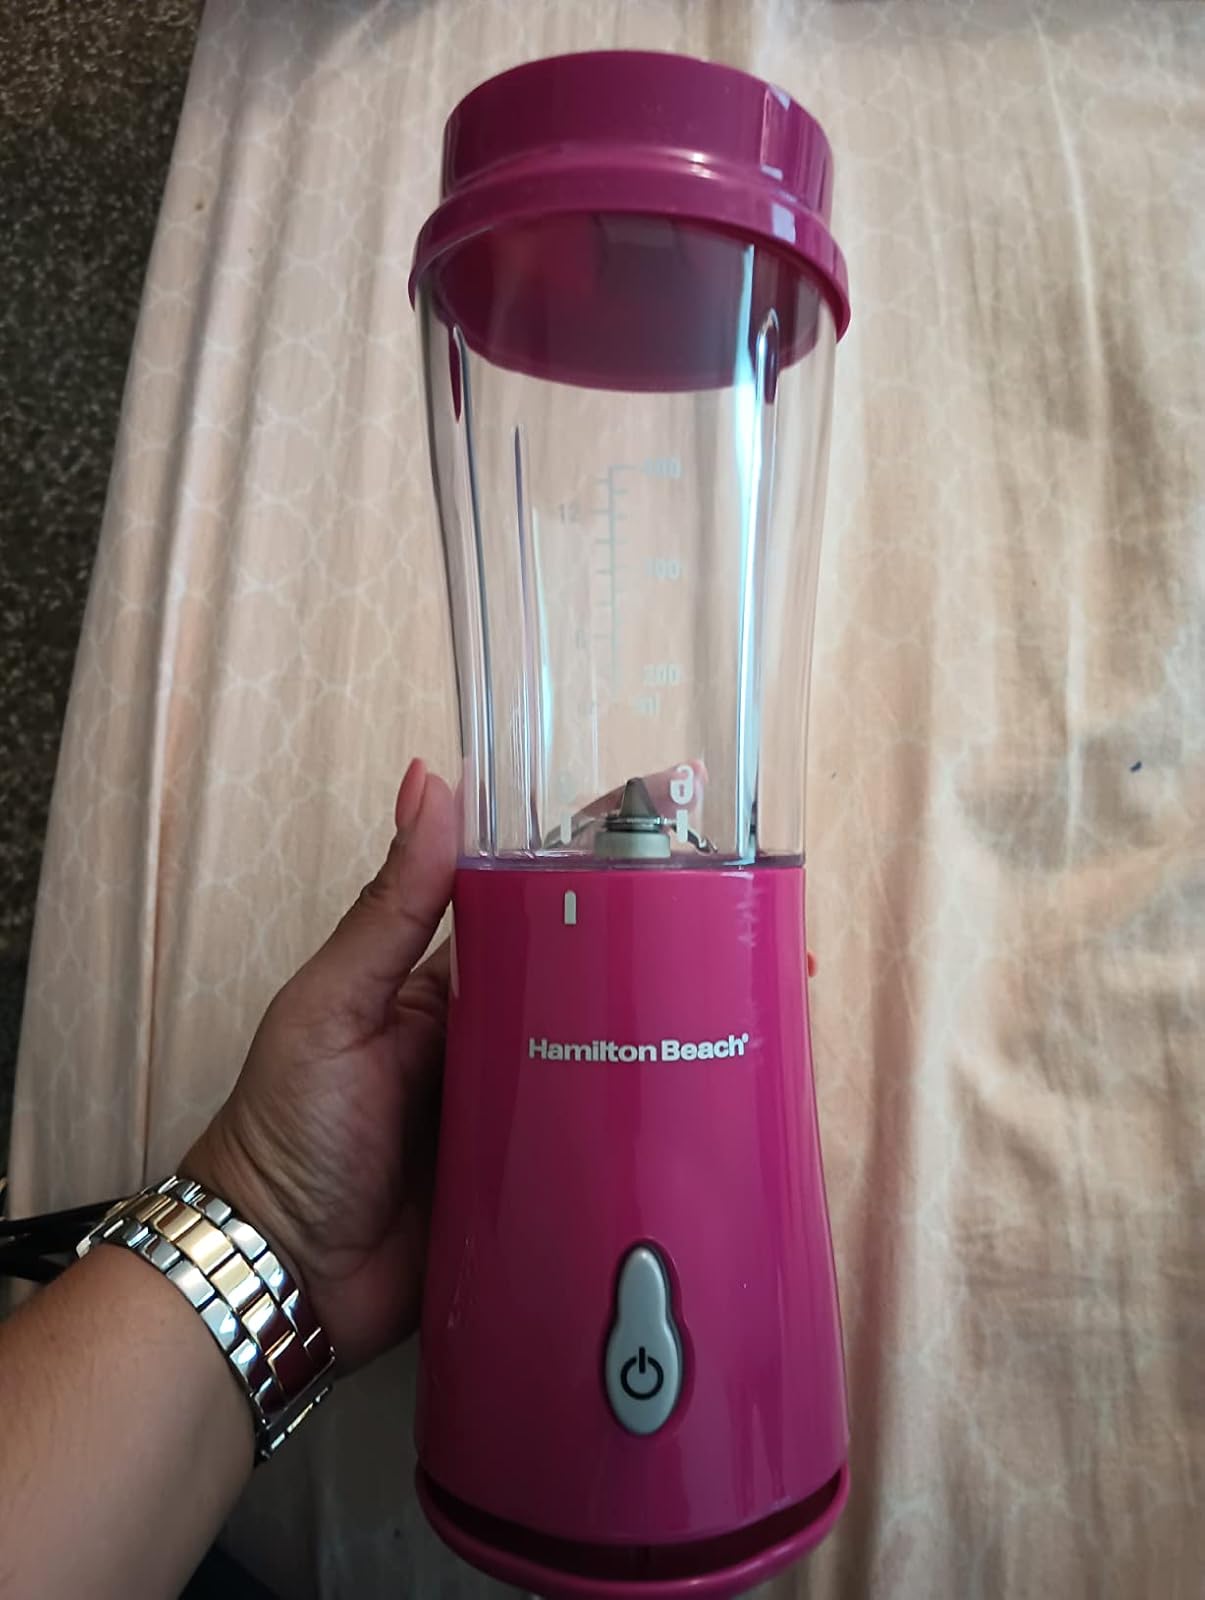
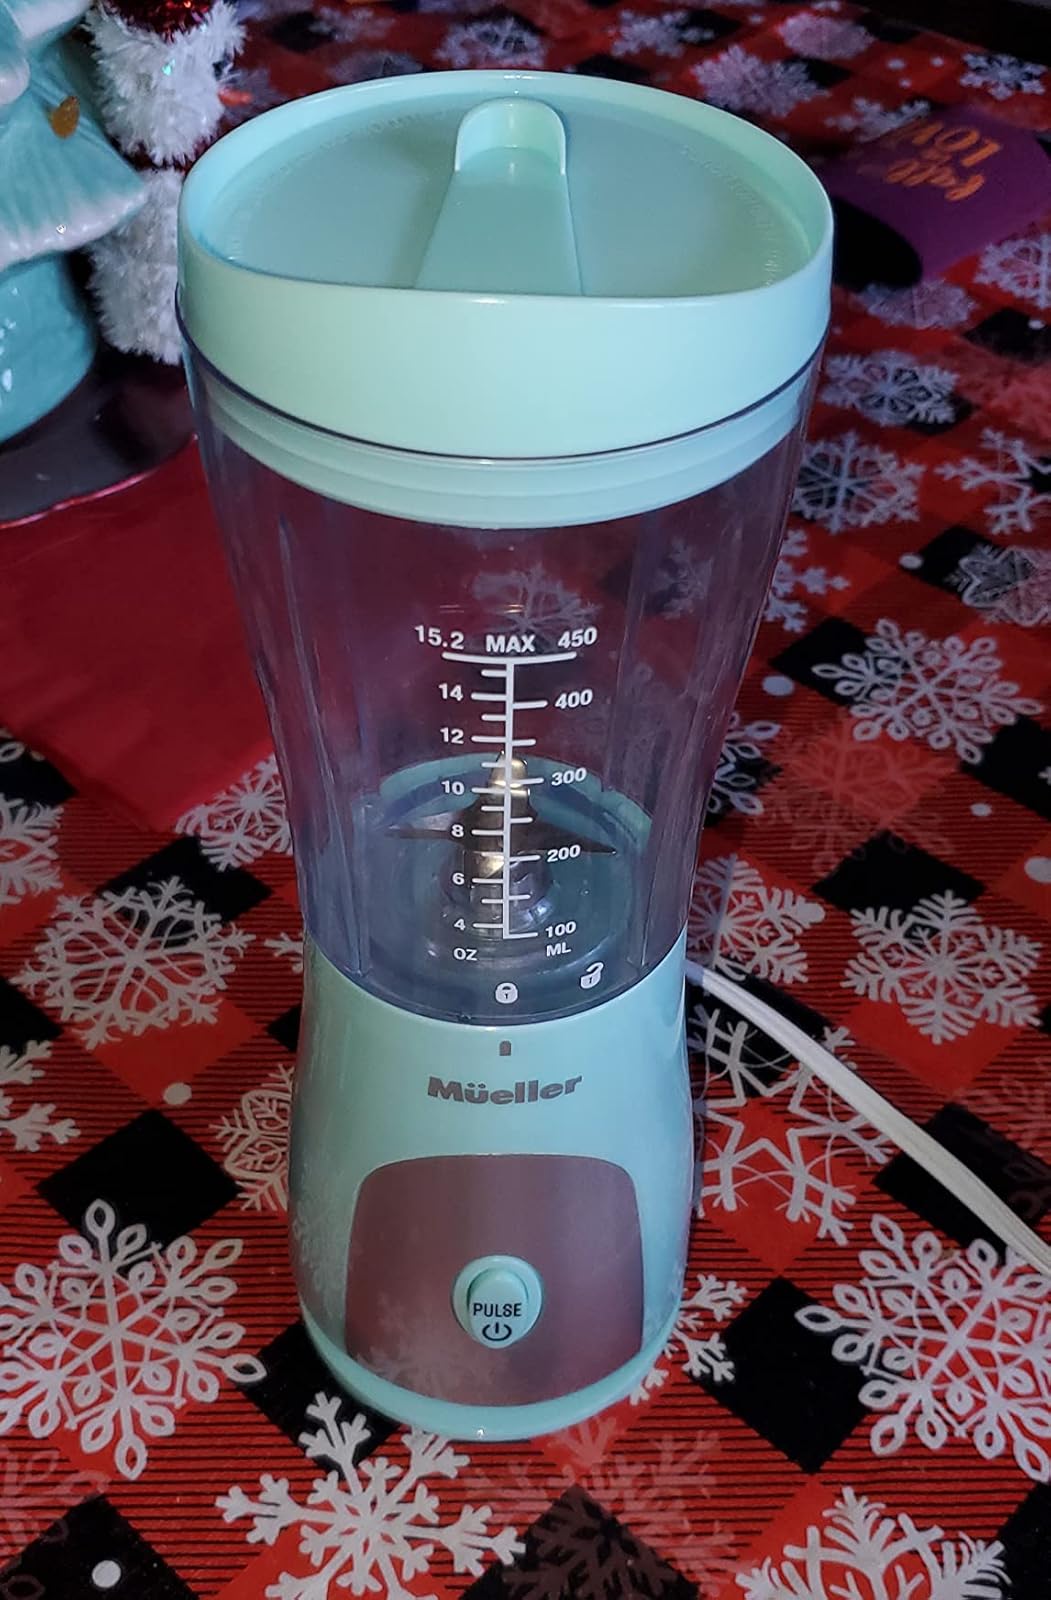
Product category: items_blender
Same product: no